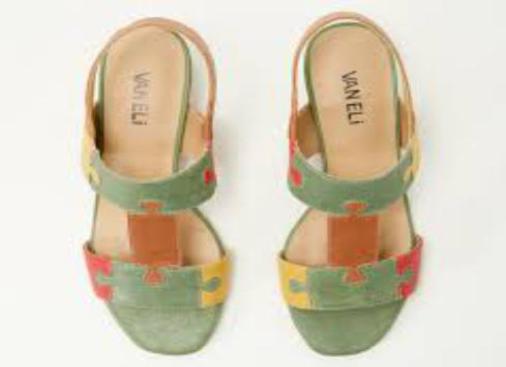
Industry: Clothes